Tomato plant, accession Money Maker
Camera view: tilt-top (135 deg); turntable rotation: 270 degrees
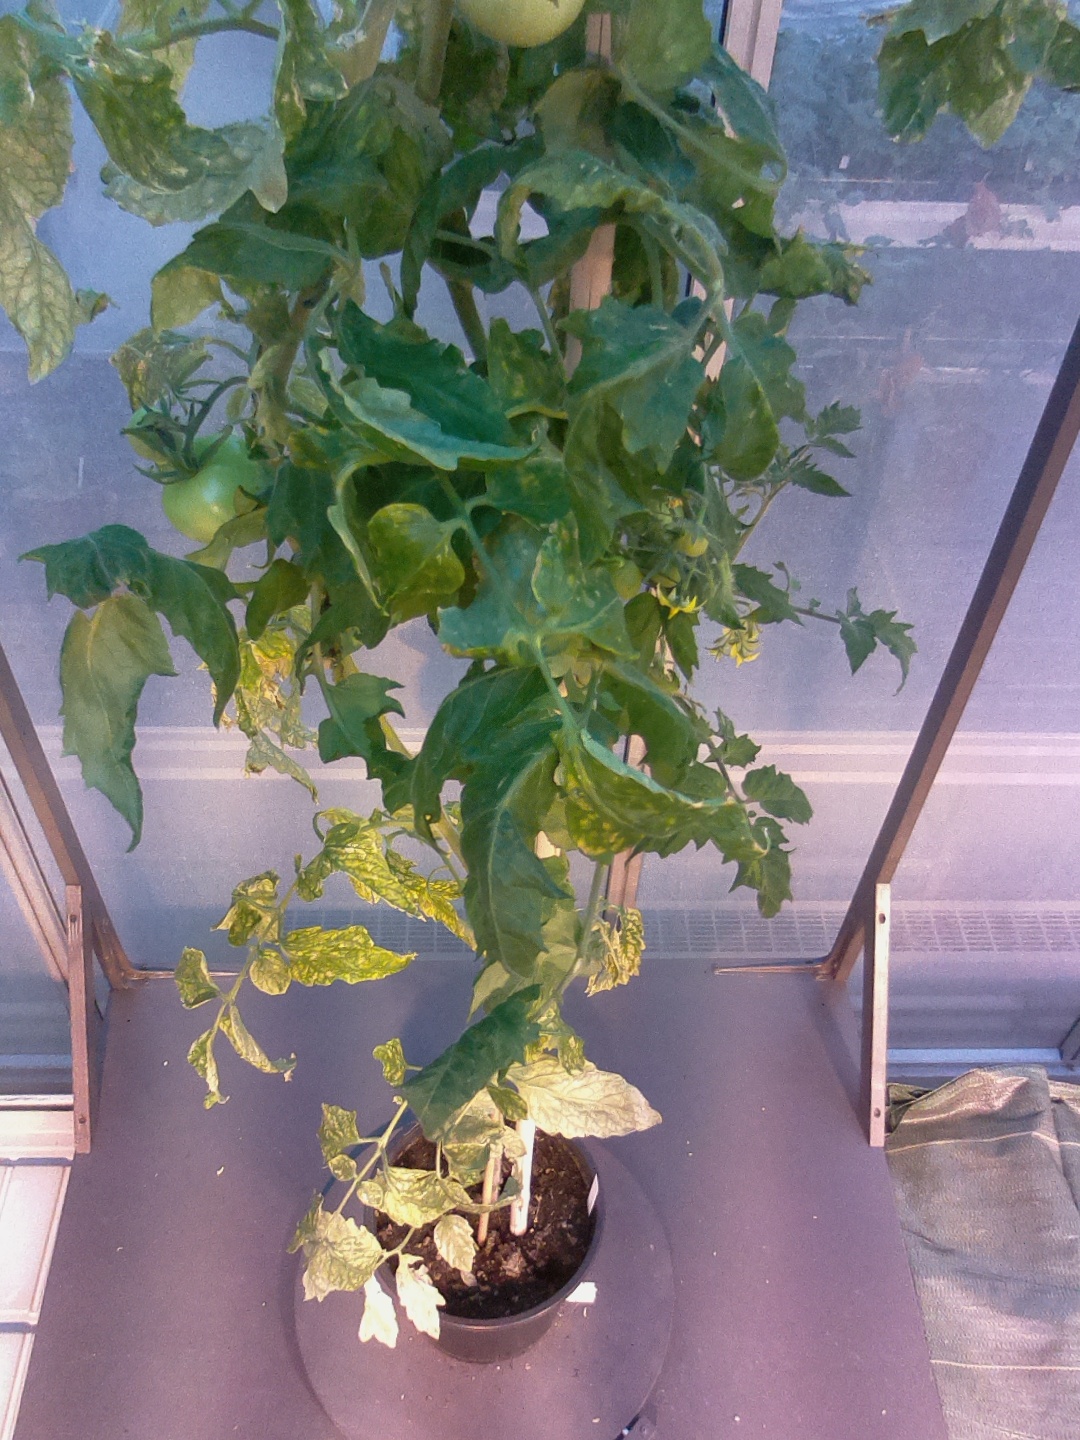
BBCH growth stage 79: 90% -100% of final fruit size